Mike Haley (rugby union)

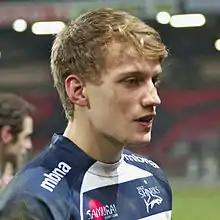
Haley playing for Sale Sharks in 2013

Michael Patrick Haley (born 28 June 1994) is an English-born, Irish-qualified rugby union player who plays as a fullback for United Rugby Championship club Munster.